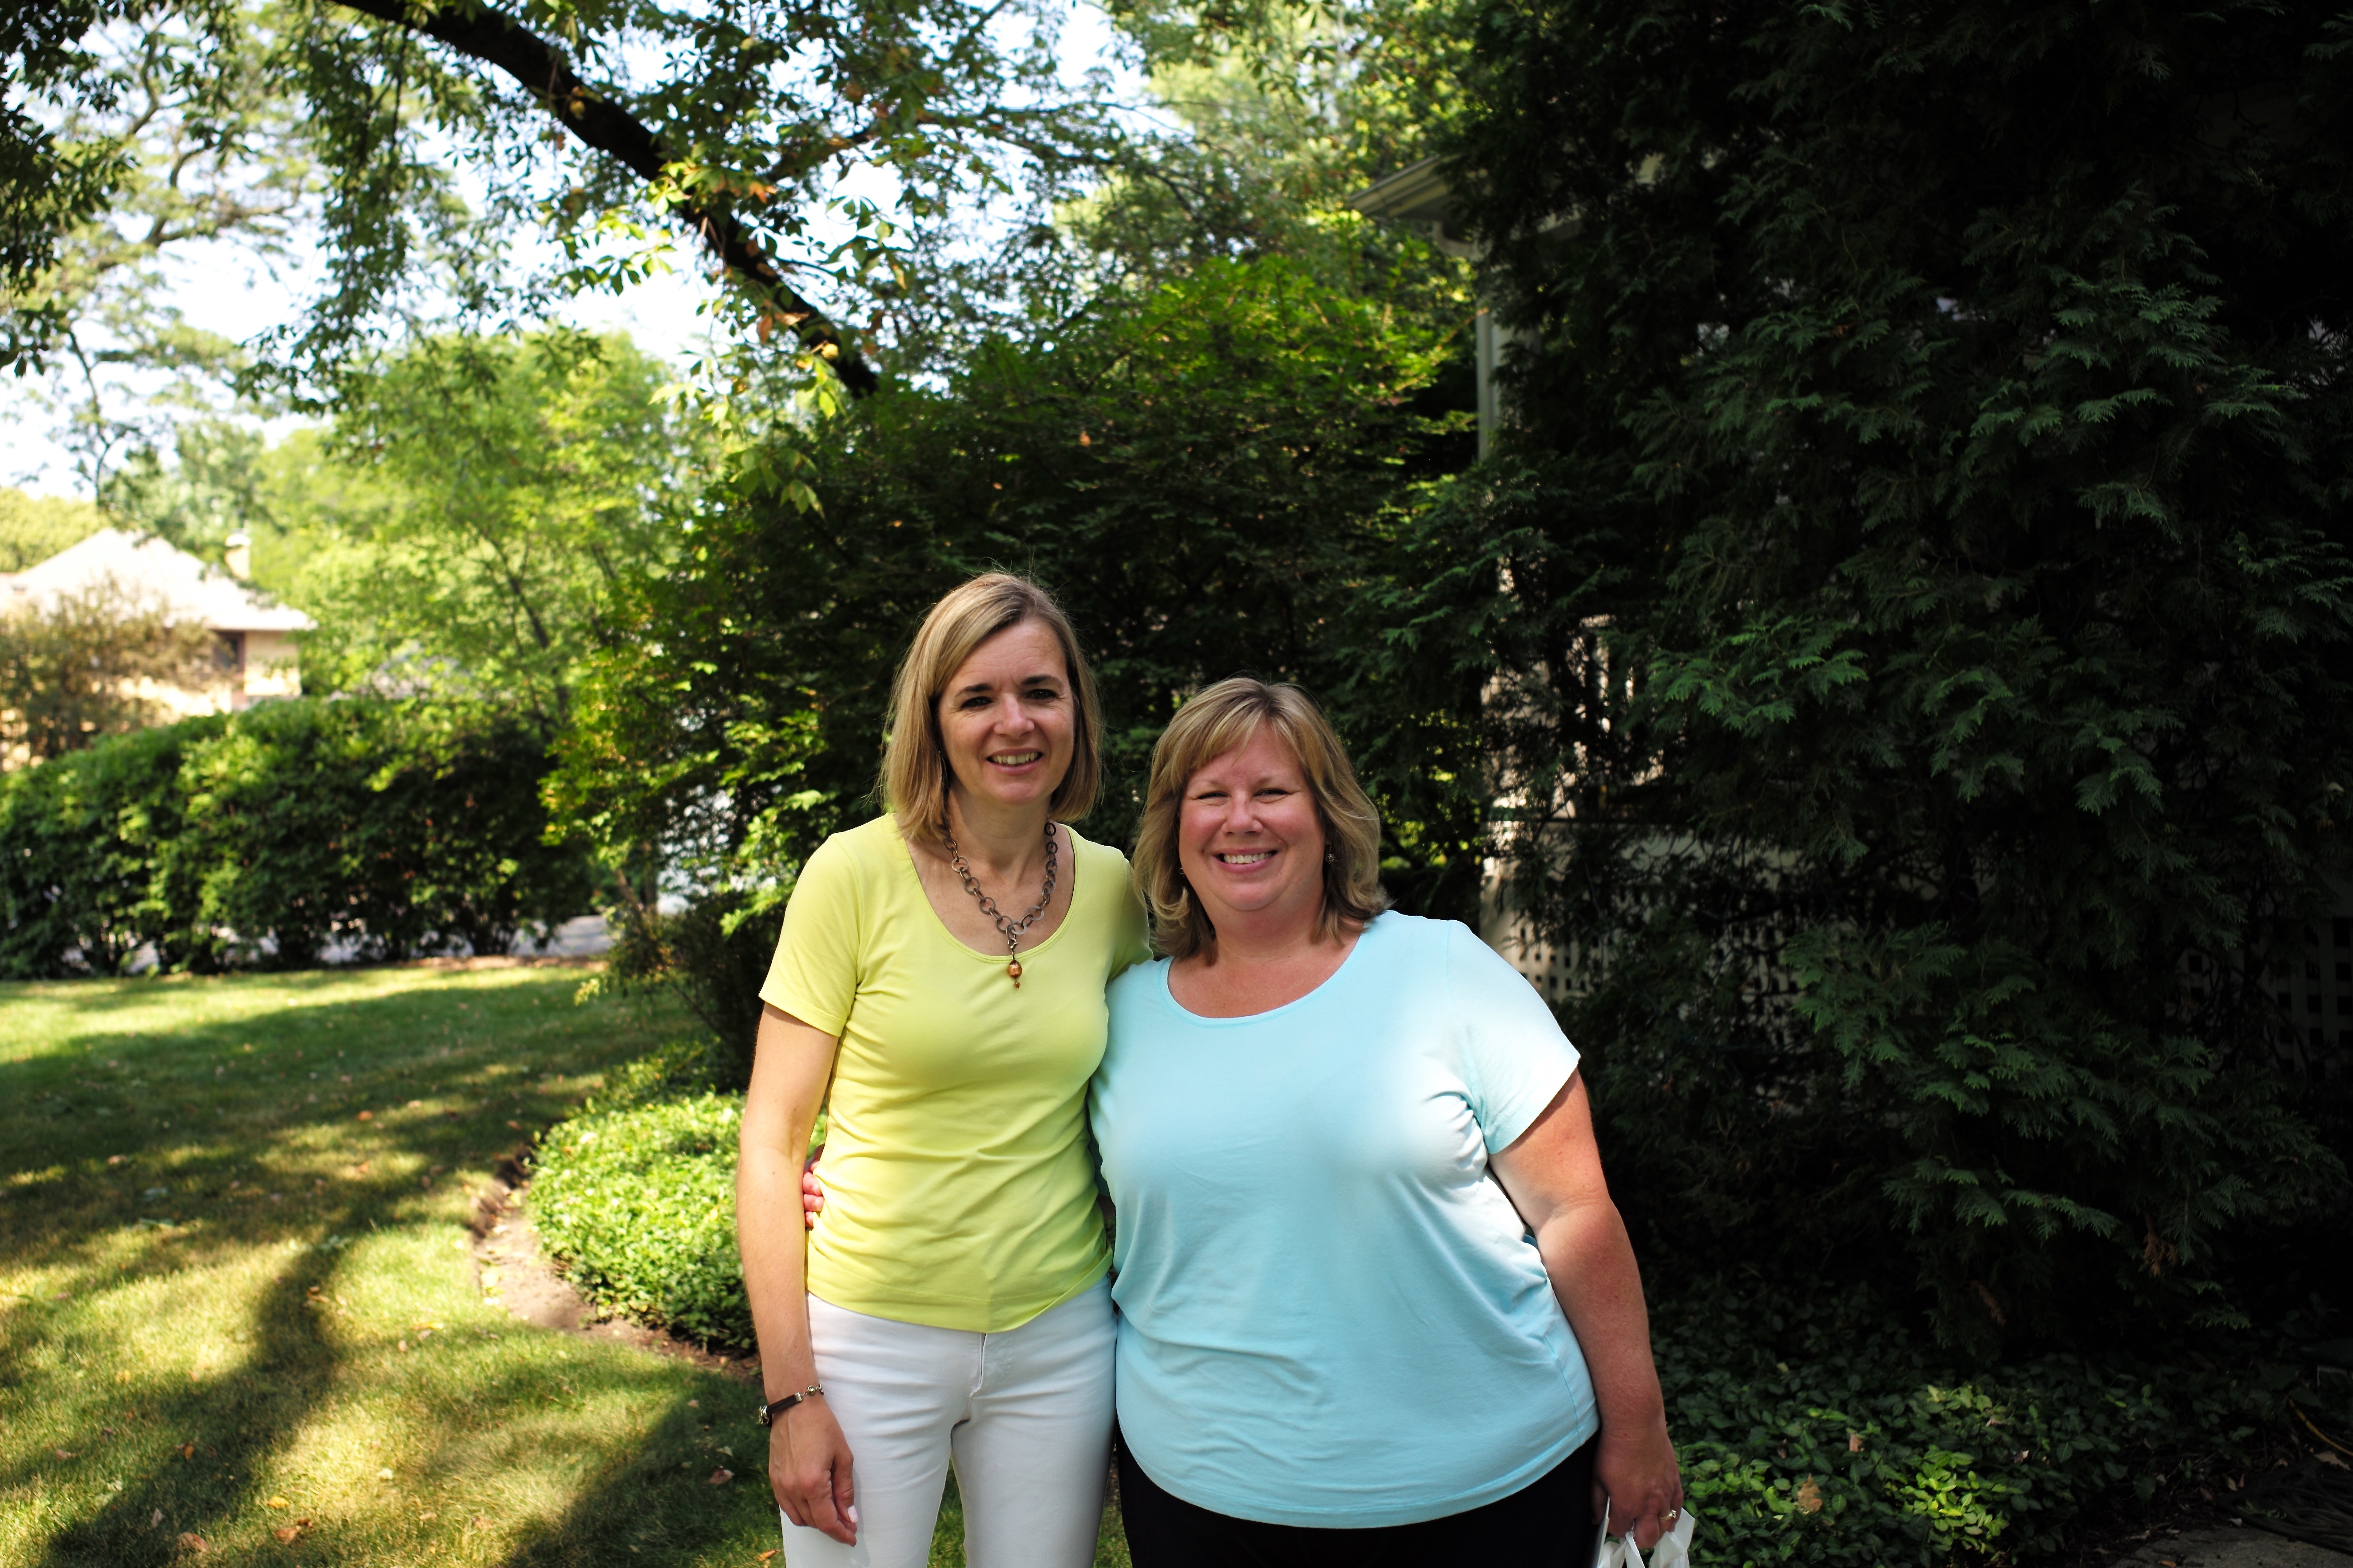
tree, outdoor, people, vacation, portrait, usa, garden, m, 28, f2, leica, 240, summicron, asph